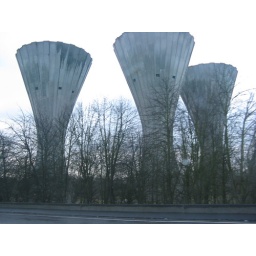
Bizarre water towers near the Paris airport.